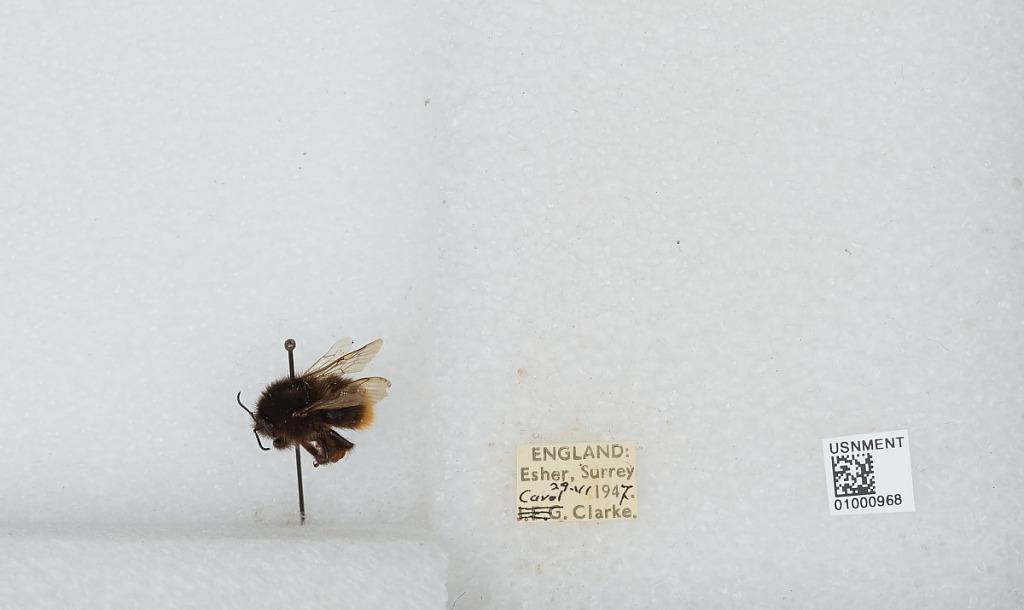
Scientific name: Bombus (Melanobombus) lapidarius lapidarius (Linnaeus)
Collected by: C. Clarke
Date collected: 1947-6-29
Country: United Kingdom
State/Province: England
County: Surrey
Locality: Esher
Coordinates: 51.3691, -0.365